Burnt layer

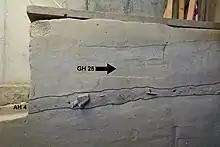
Krems-Wachtberg archaeological site. GH 25: Very fine burnt layer, probably due to steppe fires

A burnt layer or burned layer in archaeology is a stratum of earth that was formed primarily by the burning of objects or buildings. The extent of the layer is irrelevant. It can be the remains of a campfire as well as the remains of a burned down settlement.